26th Brigade (Australia)

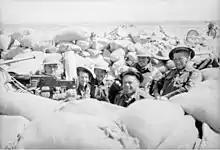
Soldiers wearing helmets sit in a sandbagged position near a machine gun

Arriving in Palestine via Alexandria, the brigade was established at Julis for reorganisation, rest and training. In early 1942, the 9th Division was sent to Syria to relieve the 7th Division, which had been ordered to return to Australia following Japan's entry into the war. The 26th Brigade subsequently undertook occupation duties around Tripoli and Majlaya. Renewed fighting in the Western Desert resulted in the brigade being hastily redeployed to Egypt in July 1942. As the German offensive threatened Alexandria, the 26th Brigade initially occupied defensive positions around Amiriya before being sent forward. Throughout July and August, they took part in the First Battle of El Alamein, during which they fought several defensive actions around Tel el Eisa. In September, the brigade prepared for a coming offensive, during which time Brigadier David Whitehead assumed command of the brigade. Throughout October and early November, the brigade took part in the Allied offensive during the Second Battle of El Alamein, during which it undertook several attacks, pushing towards the coast as the Australians were assigned the task of achieving the initial break-in for other Allied forces to exploit. After a period of consolidation, the 9th Division was withdrawn to Palestine, establishing camp at Beit Jirja. In late January 1943, it was subsequently moved to Egypt in preparation for embarkation to return to Australia.